Bandidos MC criminal allegations and incidents

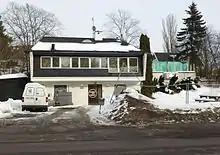
A villa in Huddinge used as a headquarters by the Bandidos. The club was evicted from the premises in 2013.

Police in Sweden believe that the Bandidos Motorcycle Club makes money primarily through illegal activities, including drug offenses, violent crimes, protection activities, robberies, extortion, weapons offenses, illegal gambling, money laundering and other economic crimes. According to a police report from 2018, 88% of Bandidos members in the country are convicted criminals, having been convicted of a total of 2,096 crimes. The Swedish Bandidos have run extensive extortion rackets by offering restaurants and bars "protection" from other criminal gangs. The club has eight chapters in Sweden and has prominently recruited members of non-Swedish ethnicity. Affiliates of the Bandidos in Sweden include the Chicanos, Diablos and X-Team.